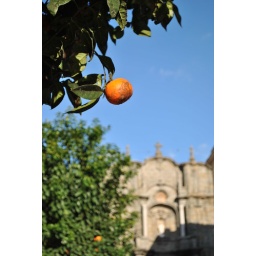
orange tree in tarifa